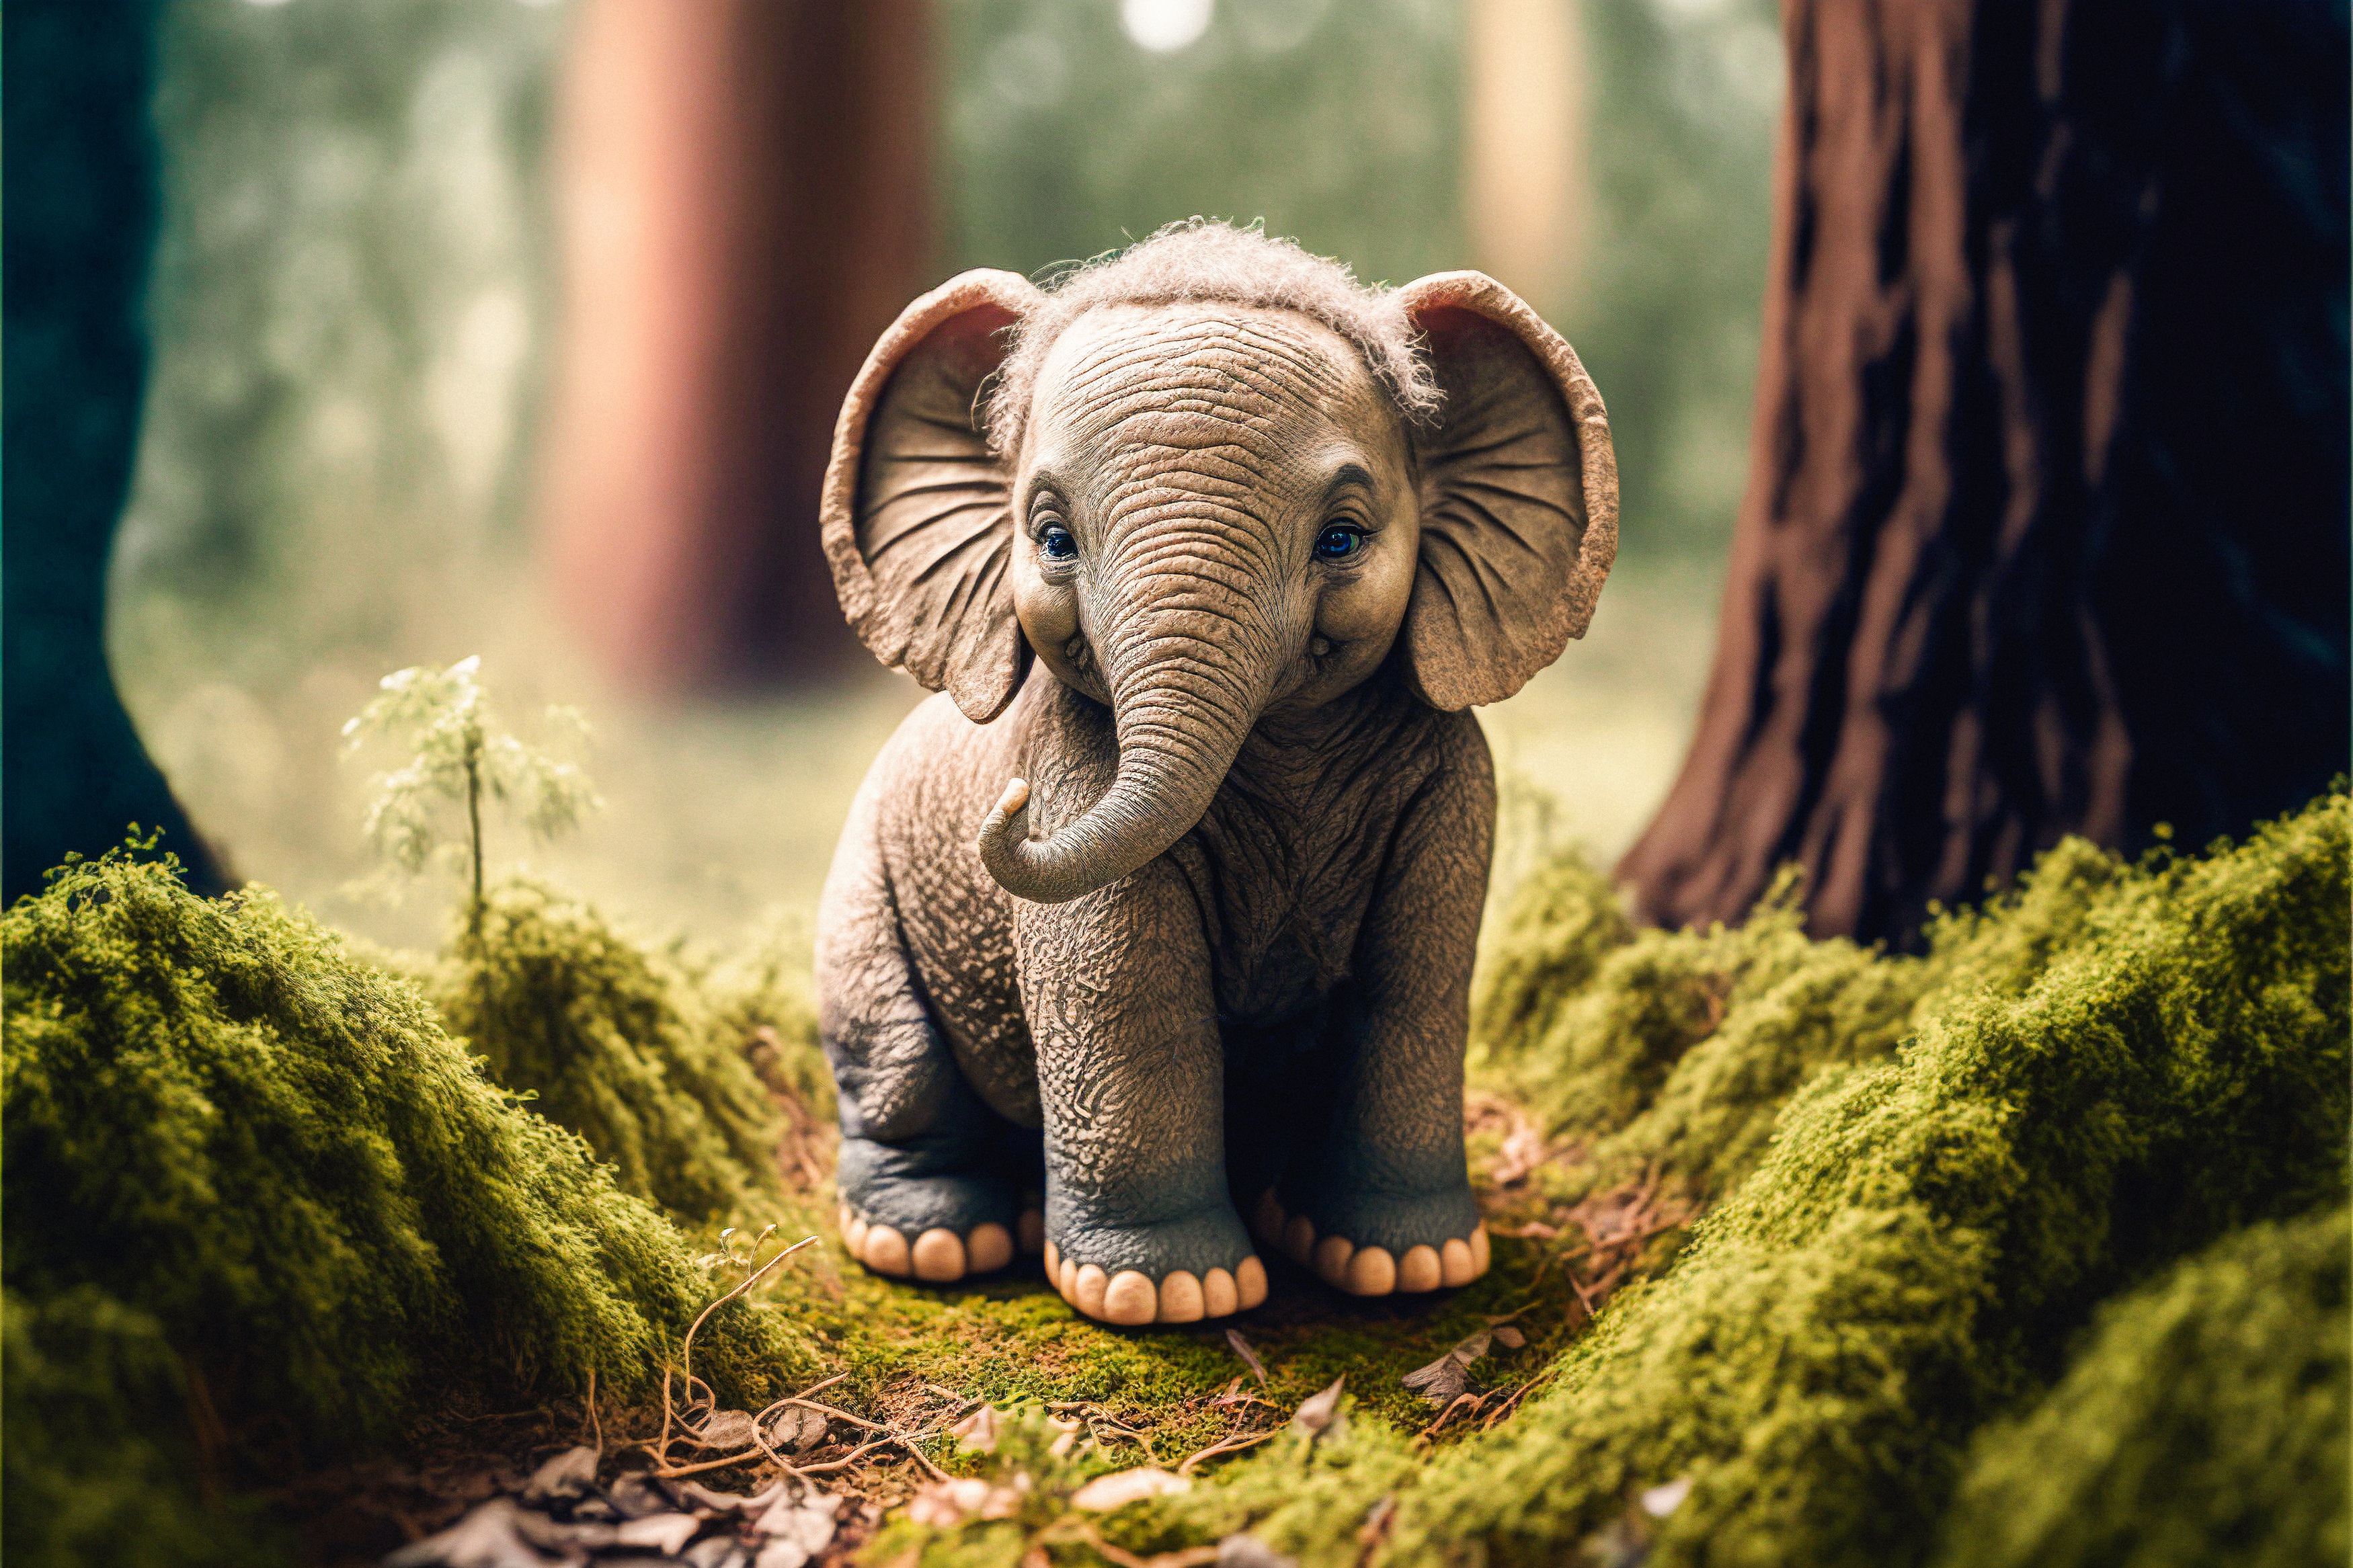
natural, elephant, eye, plant, natural landscape, working animal, wood, organism, african elephant, vegetation, grass, trunk, indian elephant, biome, fawn, terrestrial animal, adaptation, tree, terrestrial plant, forest, snout, elephants and mammoths, landscape, art, close up, wildlife, tusk, wrinkle, ivory, wilderness, nature reserve, jungle, woodland, soil, visual arts, rock, tail, old growth forest, ancient history, moss, grassland, non vascular land plant